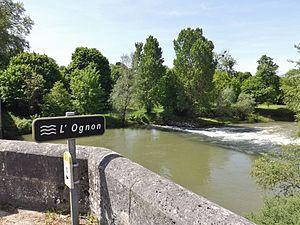
Vue de l'Ognon, rivière traversant ici le pont entre Cussey-sur-l'Ognon (dans le Doubs, en face) et Étuz (en Haute-Saône, sur cette rive), près de Besançon.
L'Ognon est une rivière située dans l’est de la France en région Bourgogne-Franche-Comté, dans les départements de la Côte-d'Or, du Doubs, du Jura et de la Haute-Saône.